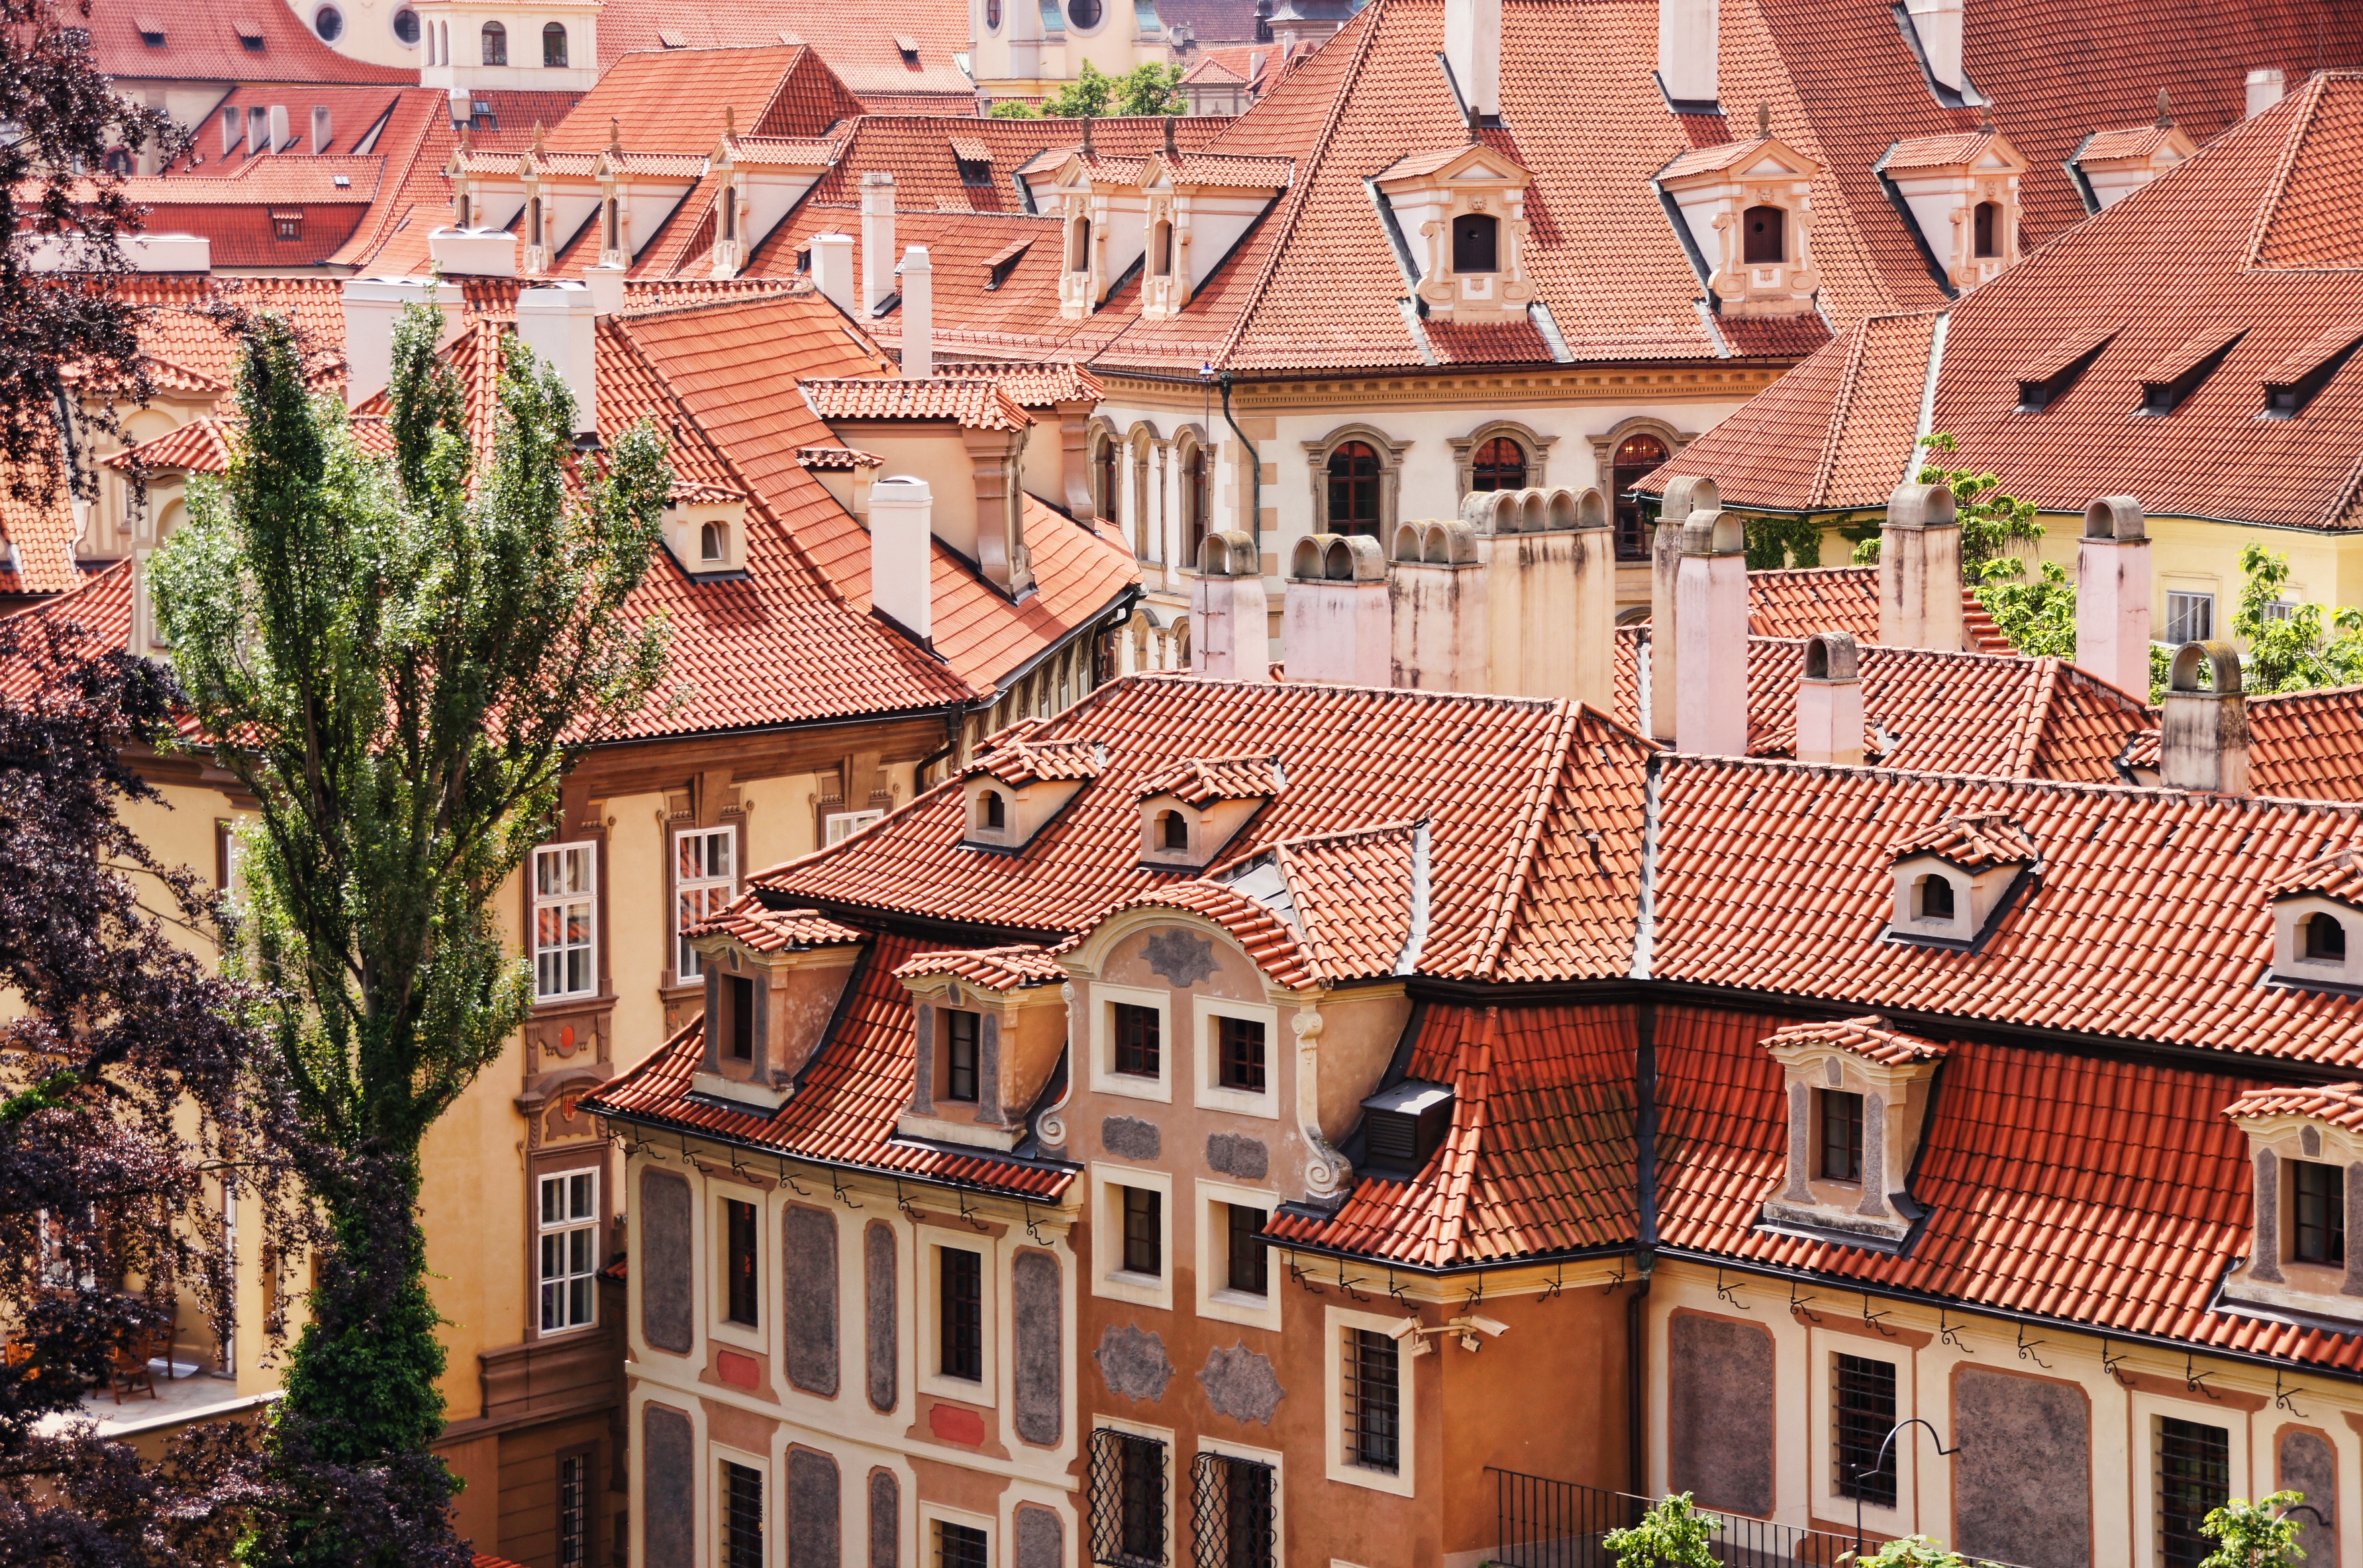
architecture, house, town, roof, building, city, home, village, suburb, facade, property, prague, brick, structures, homes, estate, contrasts, czech republic, roofs, neighbourhood, house roof, bowever, residential area, human settlement